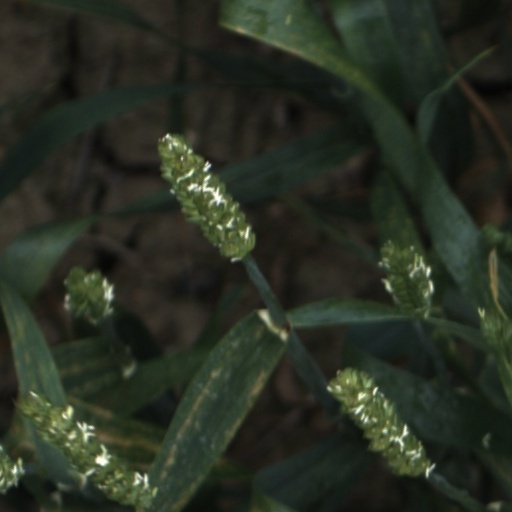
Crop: wheat